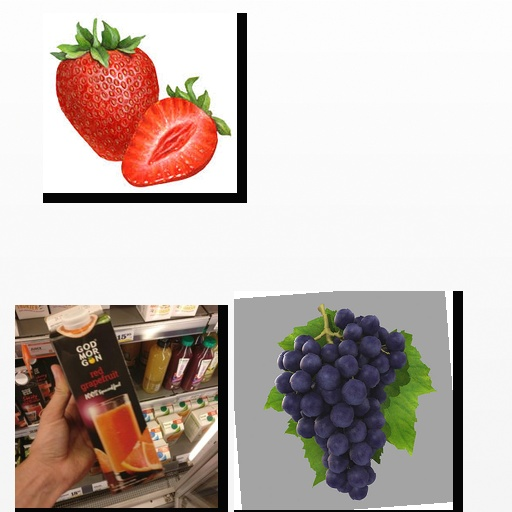
Food items: red_grapefruit_juice, strawberry, grapes